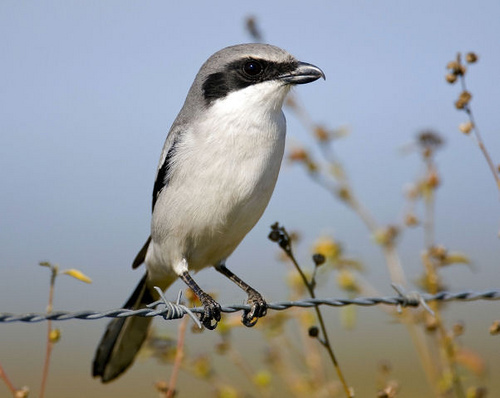
this small bird with a white body has a gray crest with black cheek patch and a slightly curved bill tip.
a small bird with a white belly and a black beak.
an average sized bird, with and all grey and white body, with black claws, wing feathers, and cheek patch.
a small bird with a short downward curved black bill with a grey crown and a black superciliary.
this small bird has a white stomach and a black strip covering it's eyes.
a small bird with a white breast, throat belly and vent, a black cheek patch, and a grey head nape and neck.
this bird has wings that are gray and has a white belly
this particular bird has a belly that is gray and white and black cheek patches
this bird has a white breast and belly, with a black bill.
a black, gray and white bird with a wide beak that curves downward, short legs, and a long tail.
Species: Loggerhead Shrike